BC Žalgiris

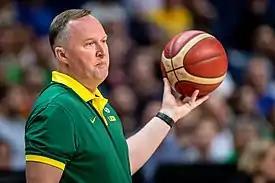
Kazys Maksvytis, who started coaching Žalgiris in 2022.

During the off-season, many players (including Westermann and Thompson) left the team, with Antanas Kavaliauskas announcing his retirement after a few very successful seasons with Žalgiris. Lukas Lekavičius returned to the team after two seasons in Greece, and Alex Pérez was signed to replace Westermann. Jock Landale and Zach LeDay, of Olympiacos, were signed to complete the front court. Martinas Geben, who had signed a long-term deal the previous summer, earned a spot on the roster after a successful season with Juventus Utena in the LKL, where he was named Season MVP. Coach Jasikevičius remained with the team for one more season. Pérez, however, spent just a few months with Žalgiris, and was released in November due to his weak play. Žalgiris also signed shooting-guard K. C. Rivers in November.